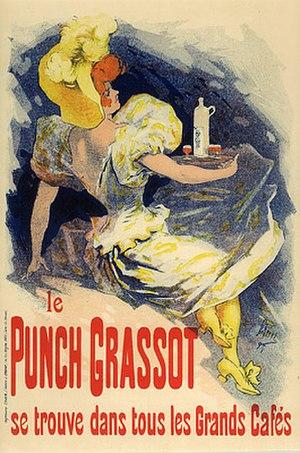
Les Diner chantant des Gnoufs-Gnoufs est le nom d'une goguette parisienne qui regroupe des chansonniers, vaudevillistes et gens du théâtre au nombre desquels Eugène Labiche.
Jean Jules Chéret, né à Paris le 1ᵉʳ juin 1836, et mort à Nice le 23 septembre 1932, est un peintre et lithographe français, maître populaire de l'art de l'affiche.